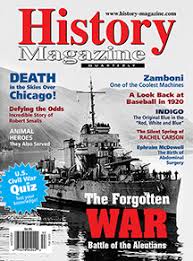
Label: paper